The Stranglers

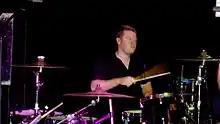
Jim Macaulay, the touring drummer, in 2013

On 23 September 2012, the band returned to Looe, Cornwall, fronted by Warne and Burnel. The band had originally spent time in Looe writing "Suite XVI".